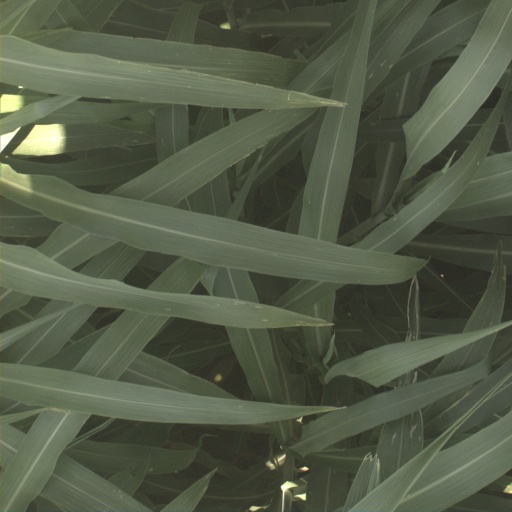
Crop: sorghum